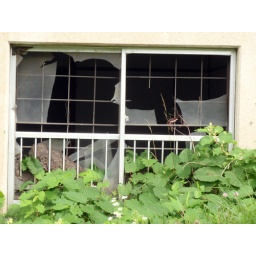
Either from flying debris from the mudslide, or simply shattered when the building was hit by the avalanche of rock and mud